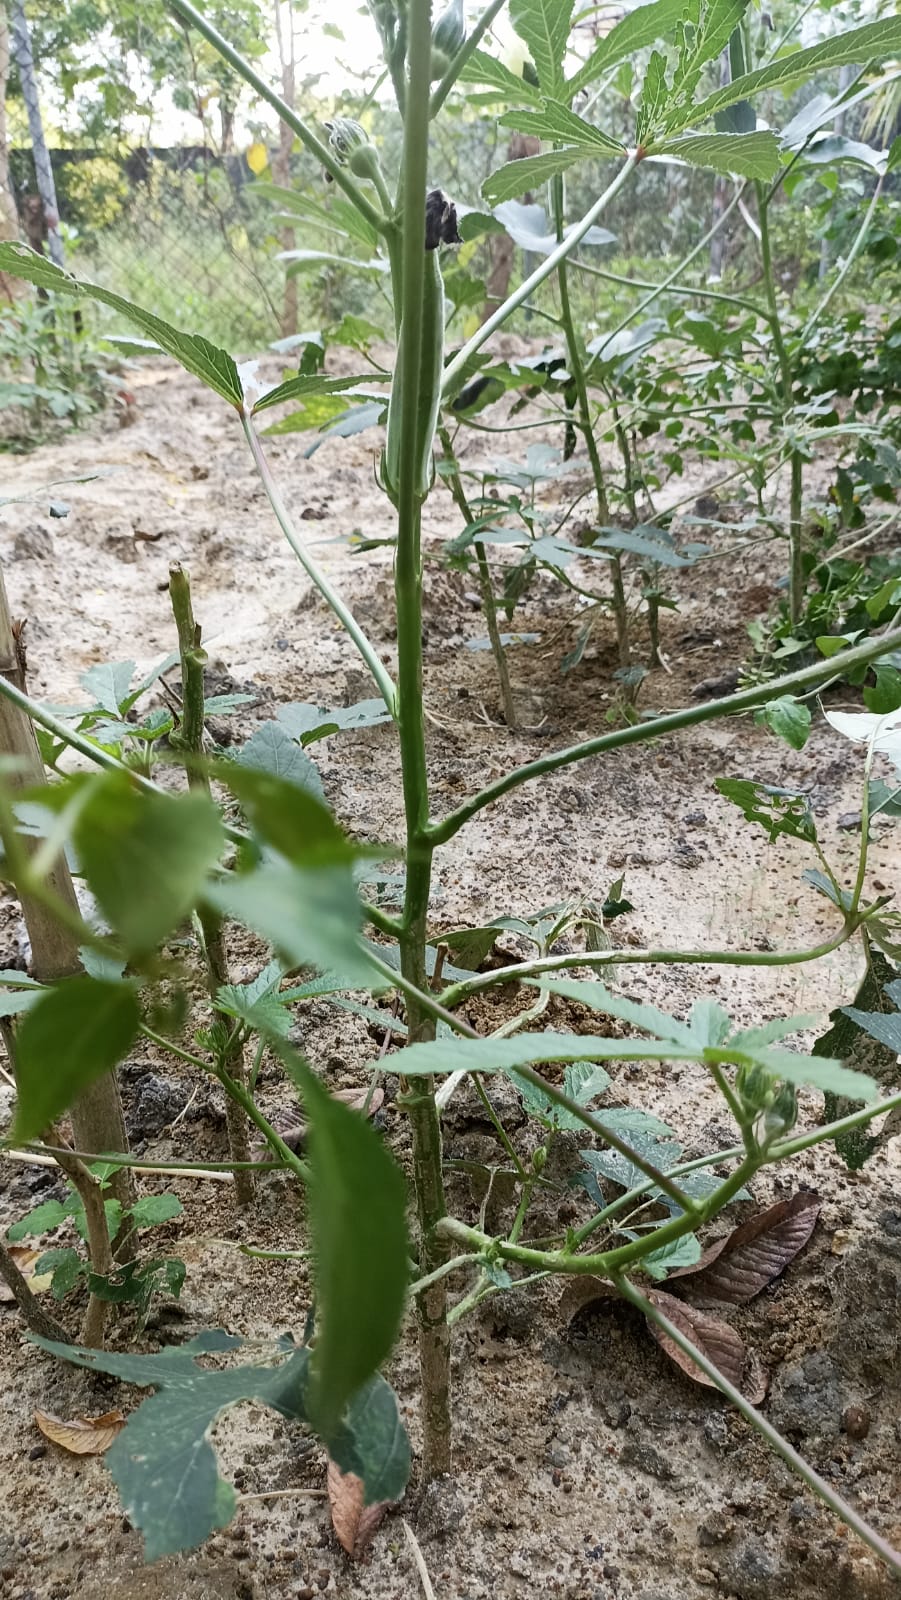
Label: Over-mature